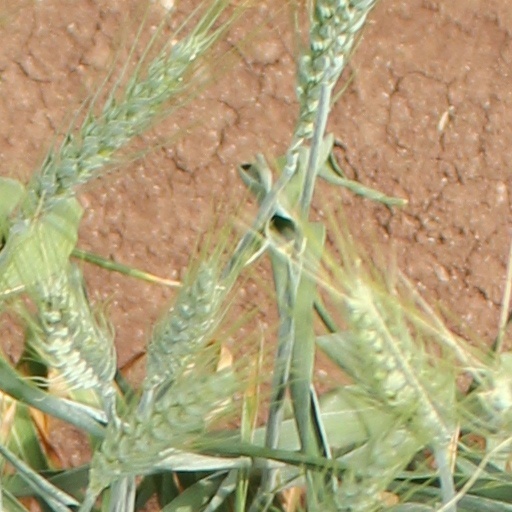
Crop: wheat